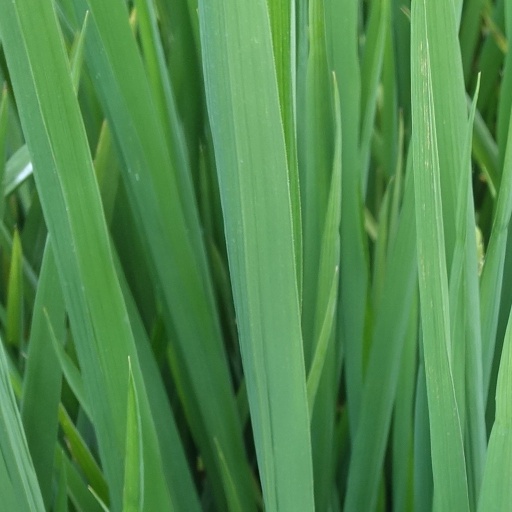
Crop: rice